Osvaldo Benavides

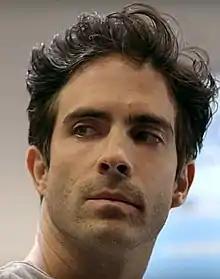
Benavides in 2018

Osvaldo Benavides (born June 14, 1979, in Mexico City, Mexico) is a Mexican actor, writer, producer and cinematographer.